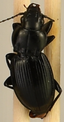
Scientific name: Cyclotrachelus torvus
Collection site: Northern Great Plains Research Laboratory NEON (NOGP), plot NOGP_007